Norns

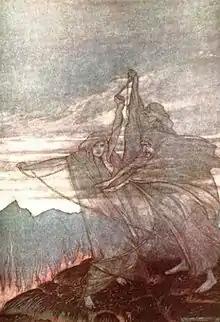
"The Norns" Arthur Rackham

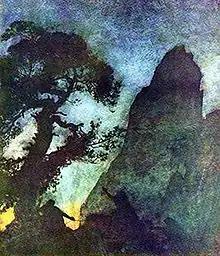
"The Norns" Arthur Rackham

The norns visited each newly born child to allot his or her future, and in "Helgakviða Hundingsbana I", the hero Helgi Hundingsbane has just been born and norns arrive at the homestead: